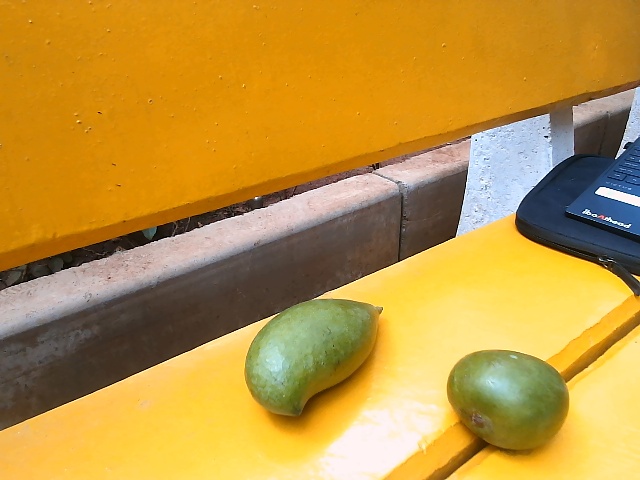
Label: Raw_Mango